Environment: real
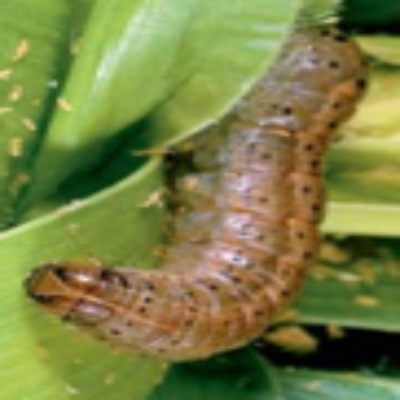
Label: fall_armyworm